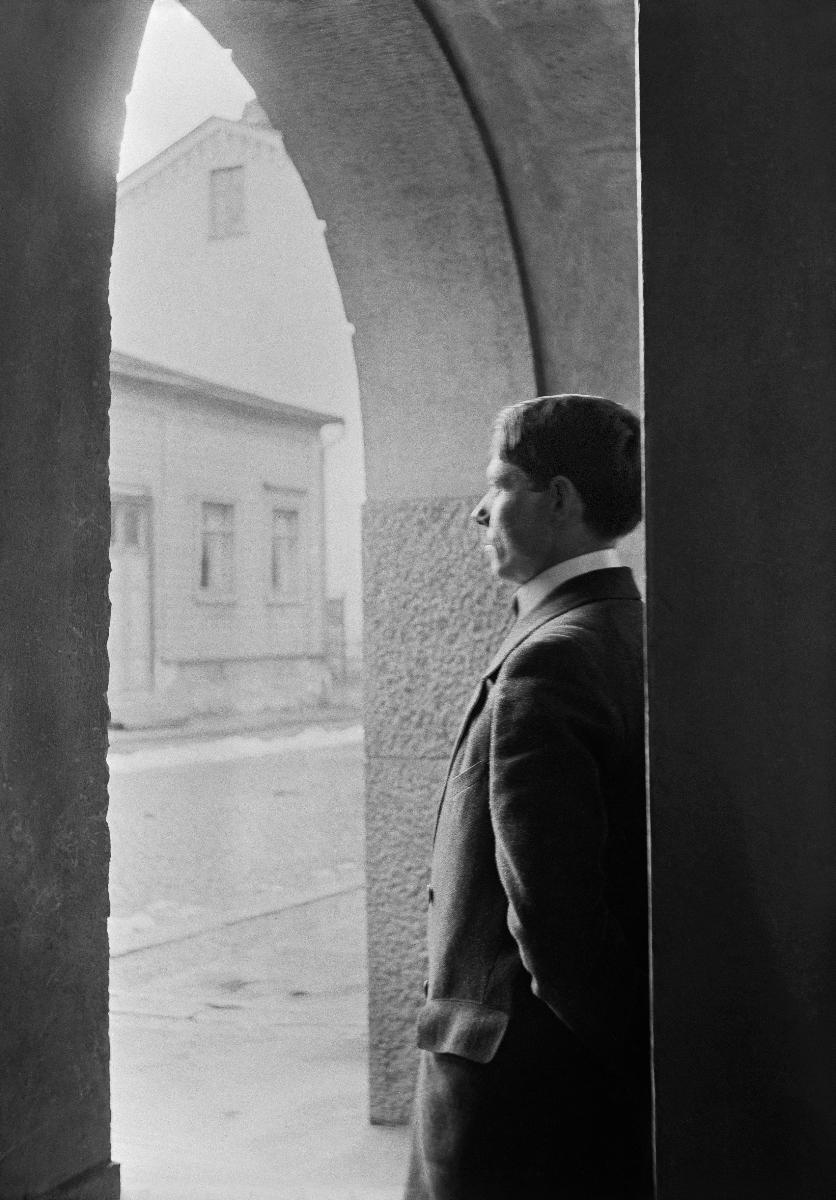
Mies porttikäytävässä.
sisällön kuvaus: Mies katsoo kadulle kaarevaseinäisen porttikäytävän luota. mustavalkoinen
Kuvaaja: Laakso, Heikki, valokuvaaja
Ajankohta: kuvausaika 1910-luku
Aiheet: pukuhistoria, porttikäytävät, costume history, dräkthistoria